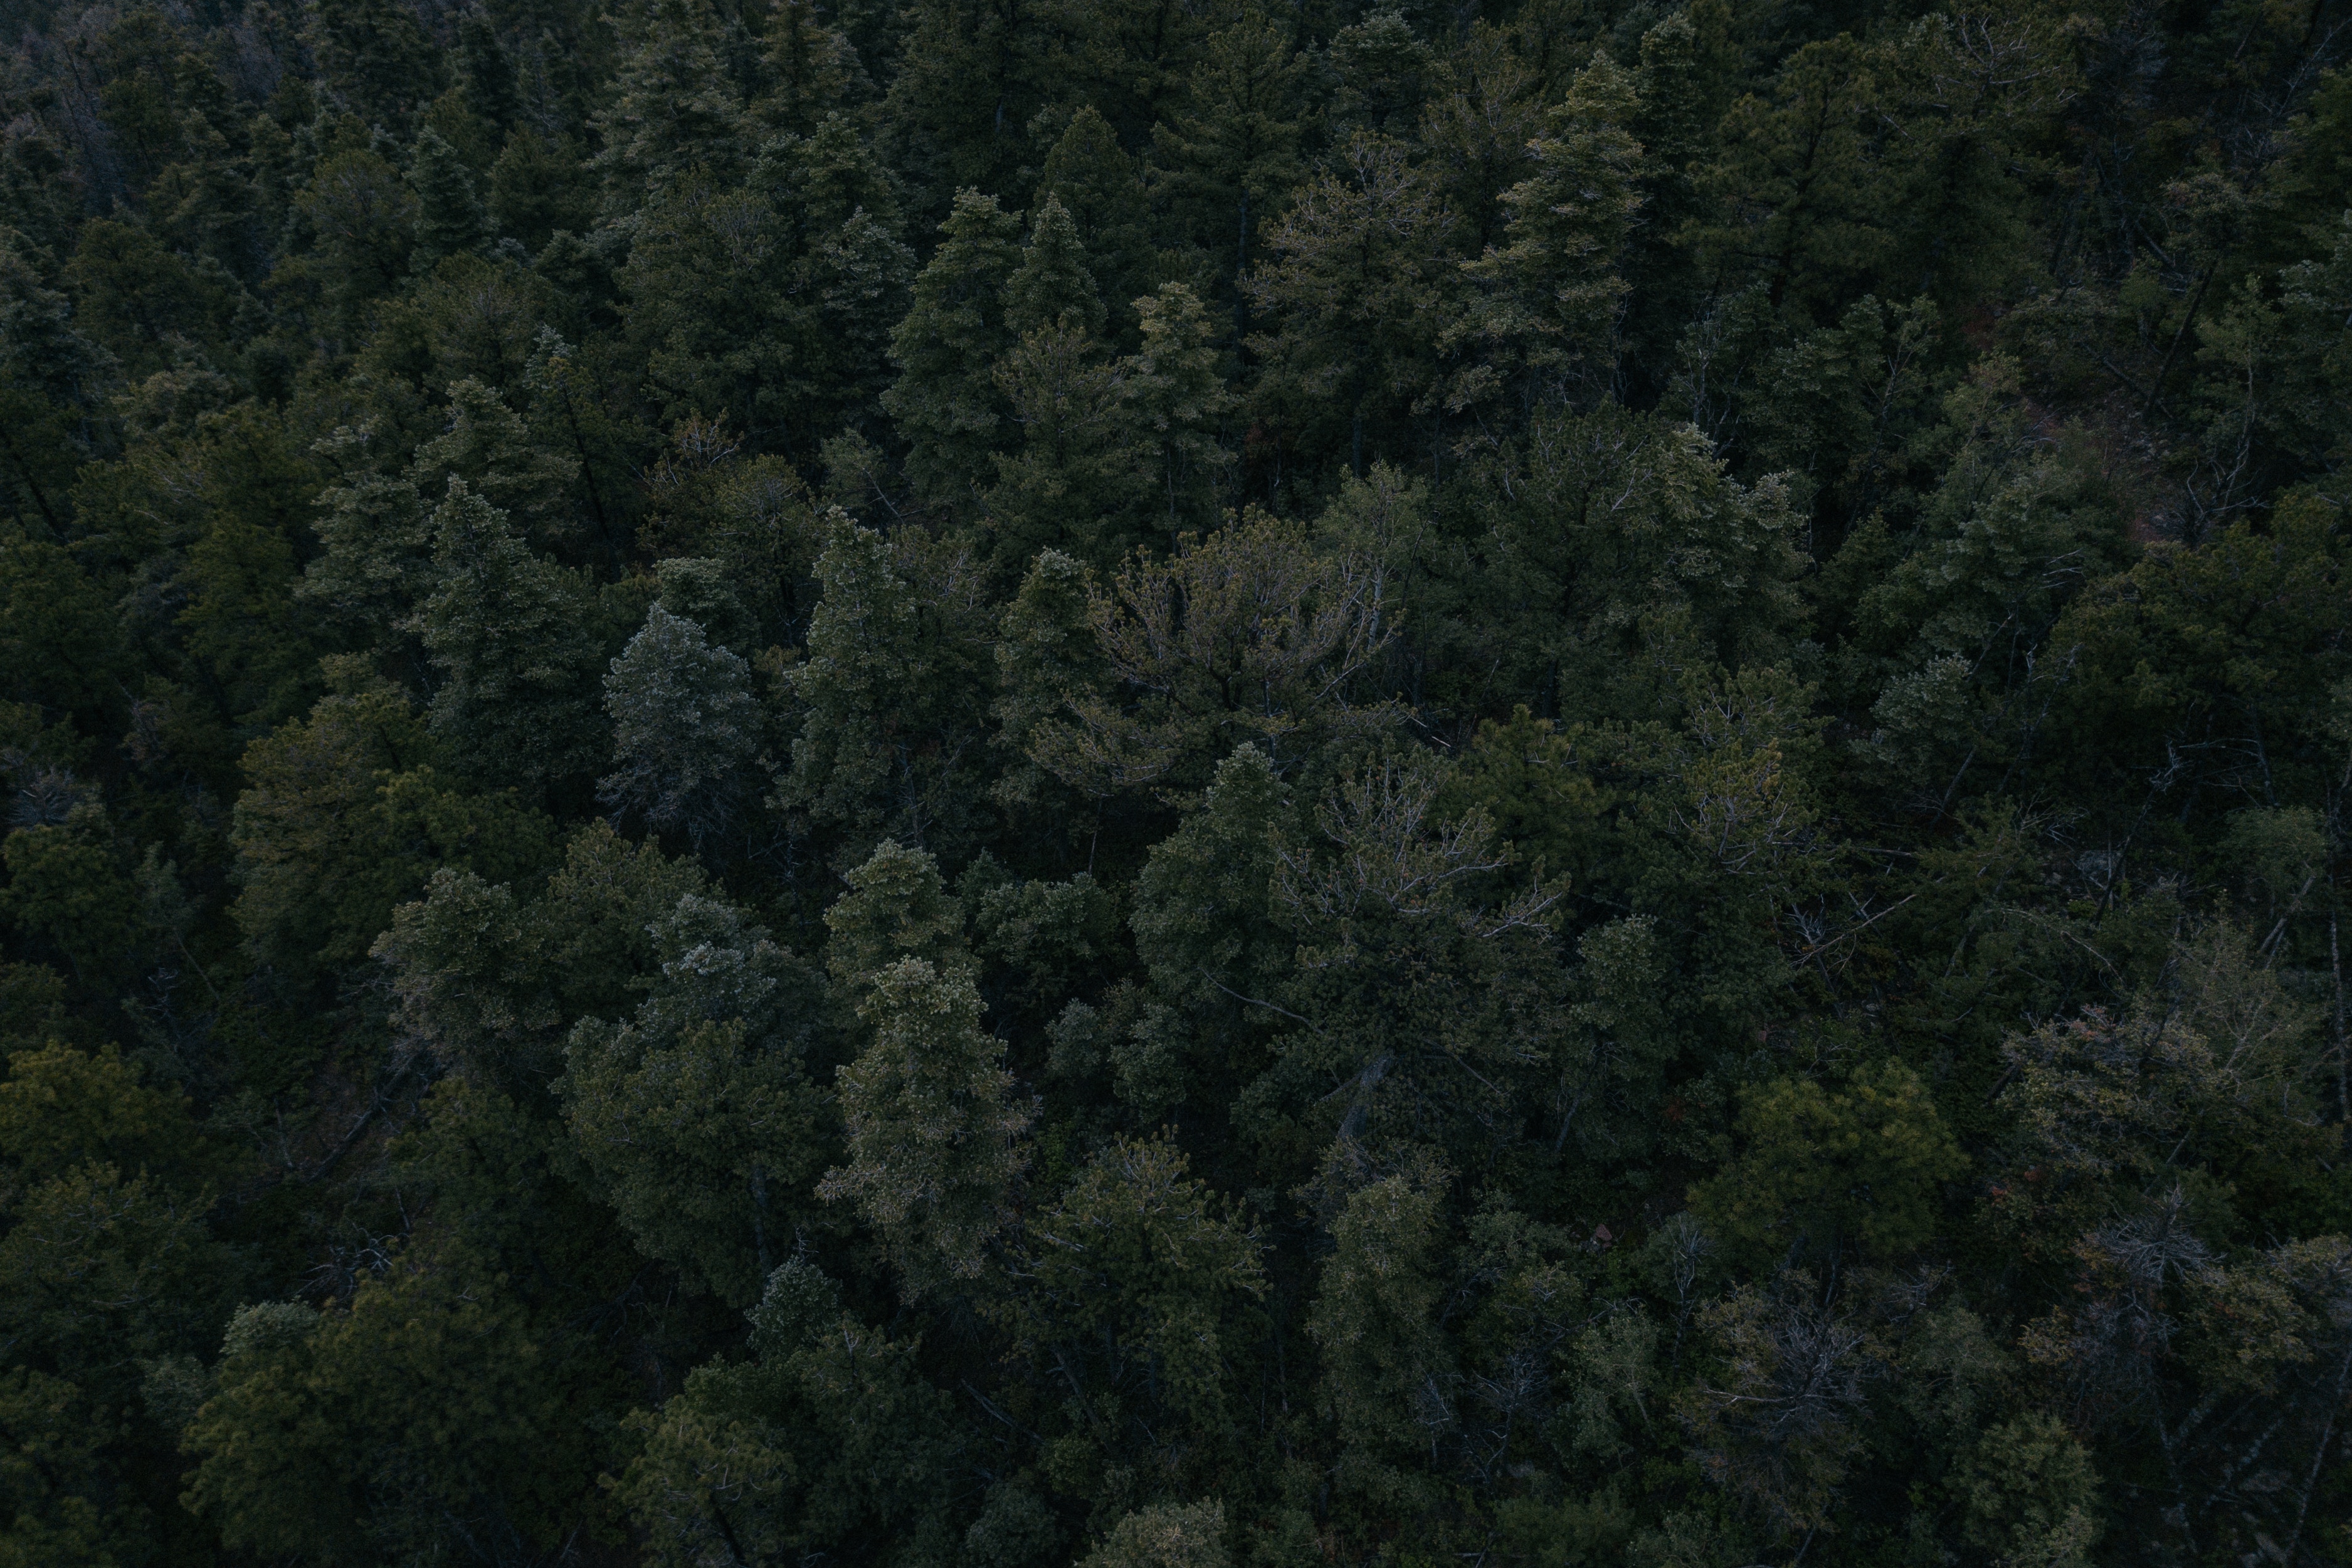
landscape, tree, forest, grass, plant, sky, wood, jungle, cool image, vegetation, rainforest, escarpment, cool photo, ecosystem, nature reserve, aerial photography, biome, old growth forest, temperate broadleaf and mixed forest, temperate coniferous forest, shrubland, spruce fir forest, plant community, tropical and subtropical coniferous forests, valdivian temperate rain forest